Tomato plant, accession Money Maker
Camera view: tilt-top (135 deg); turntable rotation: 30 degrees
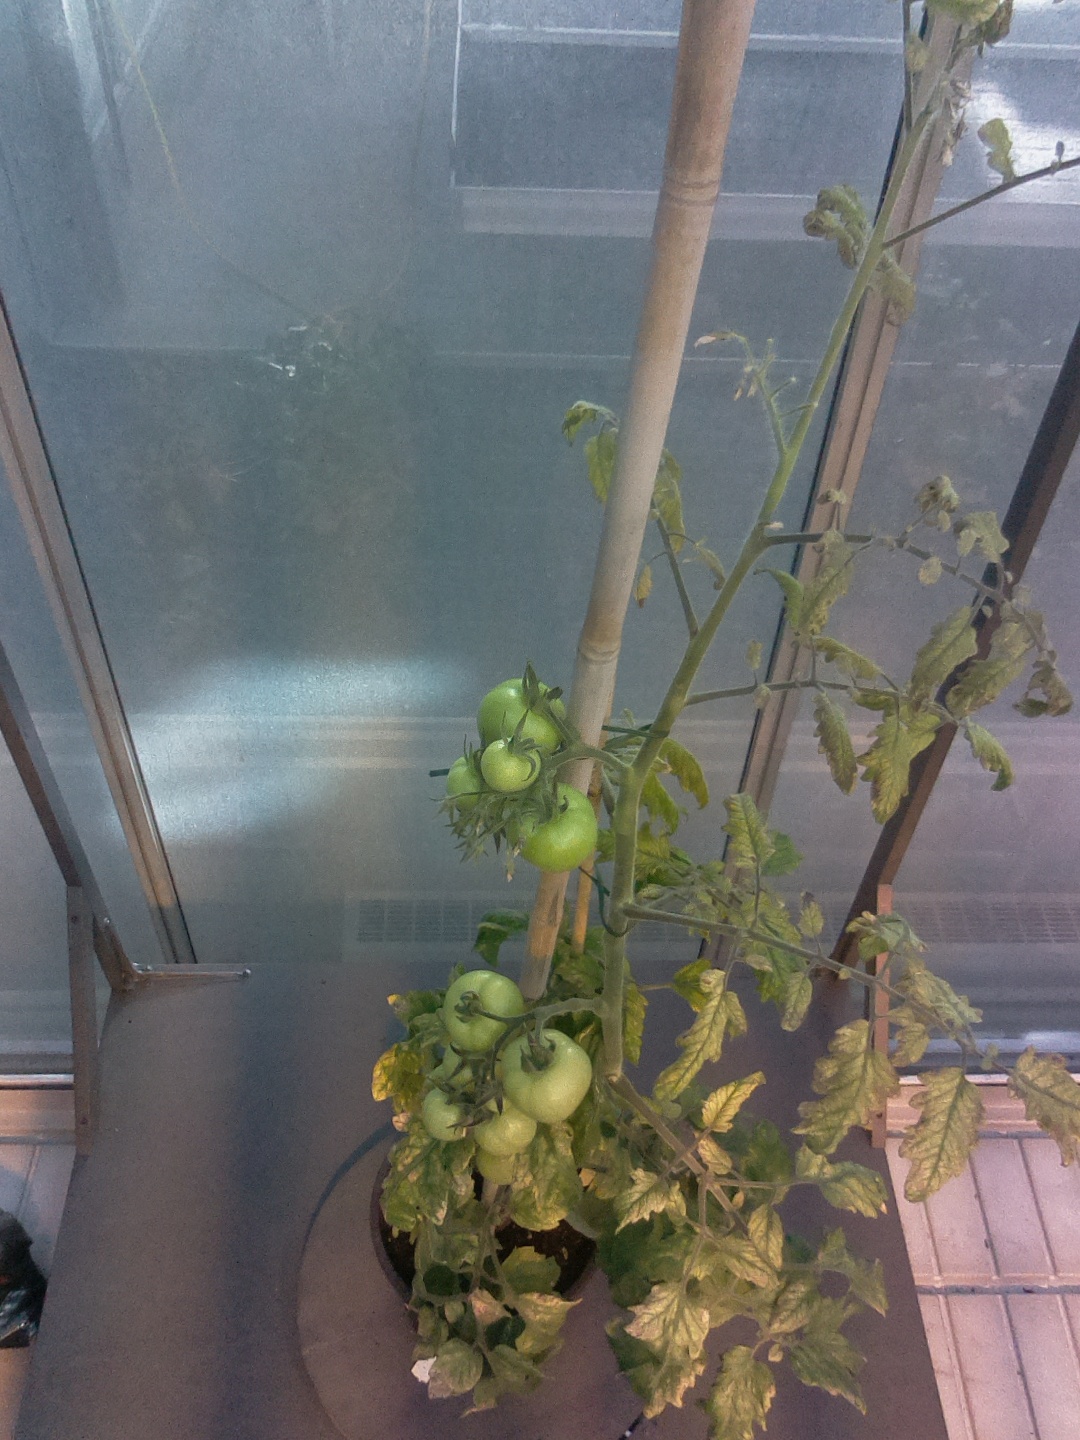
BBCH growth stage 77: 70%-80% of final fruit size